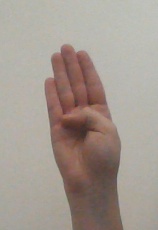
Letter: kaaf